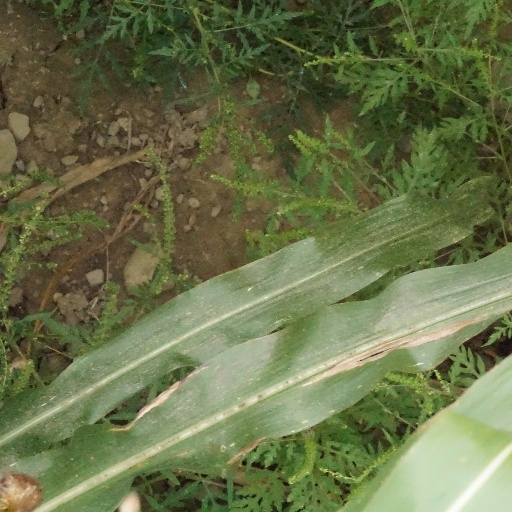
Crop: maize; corn